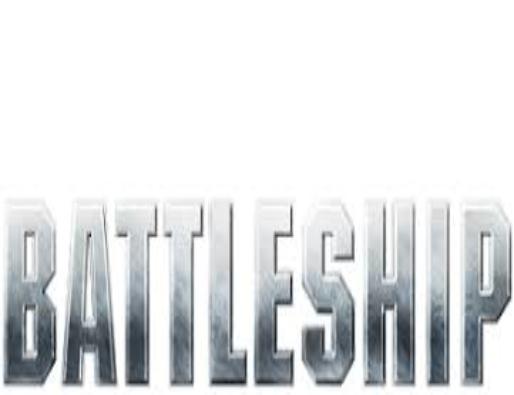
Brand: battleship
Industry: Leisure